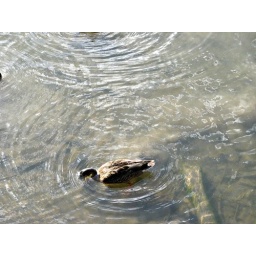
I liked the circles in the water that the various ducks produced